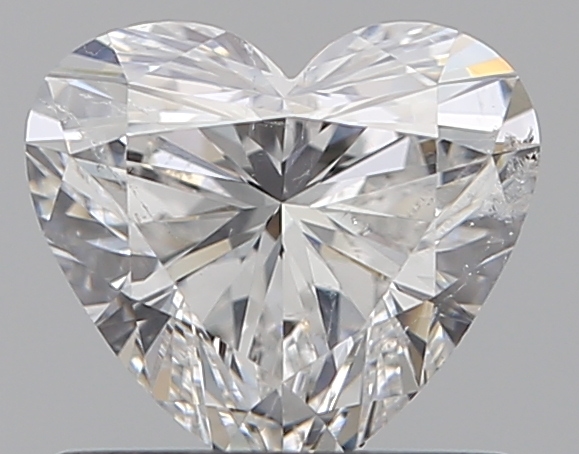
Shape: heart
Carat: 0.7
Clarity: SI2
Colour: E
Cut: EX
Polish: EX
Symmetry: EX
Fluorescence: N
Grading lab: GIA
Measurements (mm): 5.57 x 6.14 x 3.49